West African hunter-gatherers

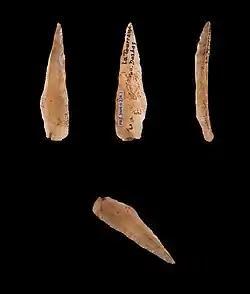
A microlith projectile point, a very small stone tool

Aside the scant evidence, Middle Stone Age West Africans likely dwelled continuously in West Africa between MIS 4 and MIS 2, and likely were not present in West Africa before MIS 5. Amid MIS 5, Middle Stone Age West Africans may have migrated across the West Sudanian savanna and continued to reside in the region (e.g., West Sudanian savanna, West African Sahel). In the Late Pleistocene, Middle Stone Age West Africans began to dwell along parts of the forest and coastal region of West Africa (e.g., Tiemassas, Senegal). More specifically, by at least 61,000 BP, Middle Stone Age West Africans may have begun to migrate south of the West Sudanian savanna, and, by at least 25,000 BP, may have begun to dwell near the coast of West Africa. Amid aridification in MIS 5 and regional change of climate in MIS 4, in the Sahara and the Sahel, Aterians may have migrated southward into West Africa (e.g., Baie du Levrier, Mauritania; Tiemassas, Senegal; Lower Senegal River Valley).